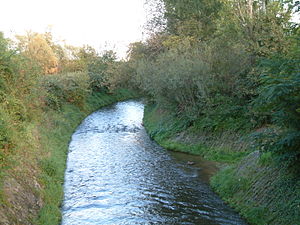
Rehbach
Rehbach er en flod i den tyske delstat Rheinland-Pfalz og er én af Rhinens bifloder fra venstre med en længde på 25 km. Floden har ikke et egentligt udspring, men bliver dannet i byen Neustadt an der Weinstraße, hvor floden Speyerbach deler sig, og 1/3 af vandet danner Rehbach. Floden løber nordøstover gennem Haßloch, Böhl-Iggelheim, Schifferstadt, Limburgerhof og Neuhofen, før den mellem Altrip og Ludwigshafen munder ud i Rhinen.